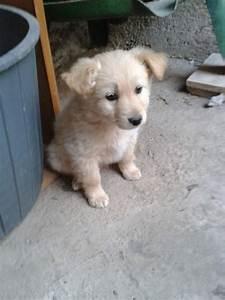
dog